Ian McKellen

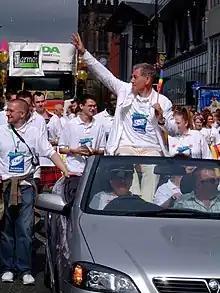
McKellen at Europride 2003 in Manchester

While McKellen had made his sexual orientation known to fellow actors early on in his stage career, it was not until 1988 that he came out to the general public while appearing on the BBC Radio programme "Third Ear" hosted by conservative journalist Peregrine Worsthorne. The context that prompted McKellen's decision, overriding any concerns about a possible negative effect on his career, was that the controversial Section 28 of the "Local Government Act 1988", was then under consideration in the British Parliament. Section 28 proposed prohibiting local authorities from promoting homosexuality "... as a kind of pretended family relationship". McKellen has stated that he was influenced in his decision by the advice and support of his friends, among them noted gay author Armistead Maupin. In a 1998 interview that discusses the 29th anniversary of the Stonewall riots, McKellen commented, I have many regrets about not having come out earlier, but one of them might be that I didn't engage myself in the politicking. He has said of this period: My own participating in that campaign was a focus for people [to] take comfort that if Ian McKellen was on board for this, perhaps it would be all right for other people to be as well, gay and straight. Section 28 was, however, enacted and remained on the statute books until it was repealed in 2000 in Scotland and 2003 in England and Wales. Section 28 never applied in Northern Ireland.